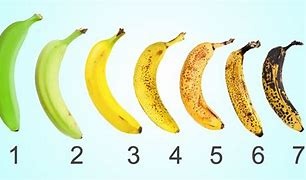
Label: banana